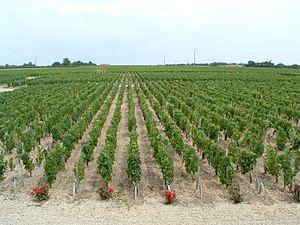
Le château Haut-Marbuzet est un domaine viticole réputé du Médoc d'une superficie de 65 hectares, situé sur la commune de Saint-Estèphe et bénéficiant de l'appellation d'origine contrôlée du même nom.